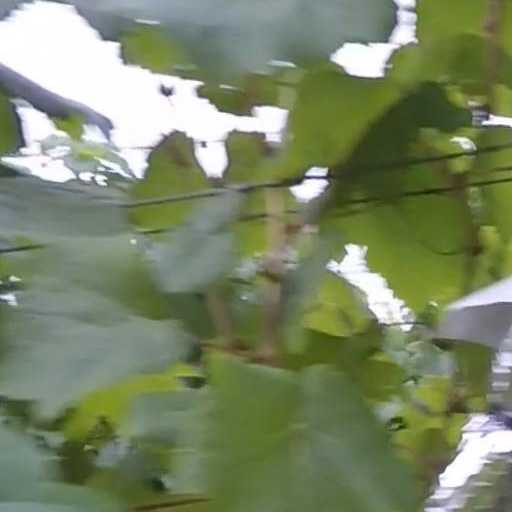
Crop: grape